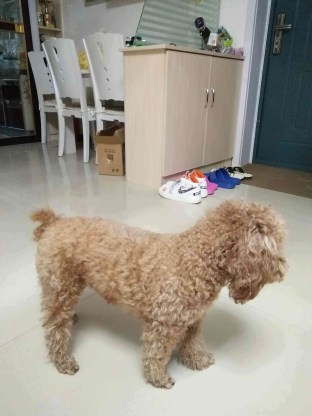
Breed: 7449-n000128-teddy